Lunglei

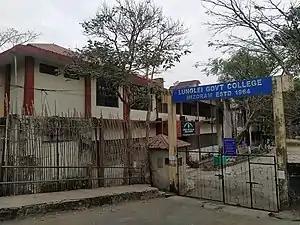
Lunglei Government College Entrance

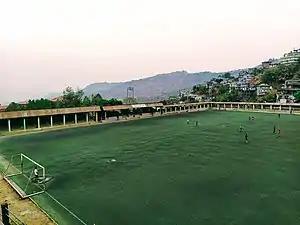
Thuamluaia Mual football ground

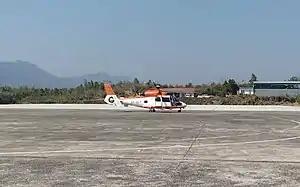
Pawan hans Helicopter Mizoram

The closest route to Lunglei in the 1890s was through Tlabung, a town about 35 kilometers from Lunglei where Karnaphuli River connects to Chittagong, a distance of about 90 kilometers. In the 1940s, a trip from Lunglei to Shillong or Kolkata passed through Chittagong rather than Aizawl.